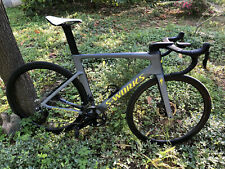
Vehicle type: Bikes